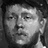
Emotion: neutral